Argentina Wine Route

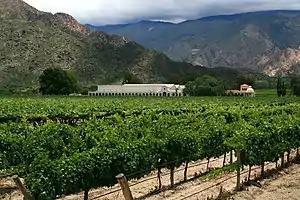
Winery in Cafayate, Salta.

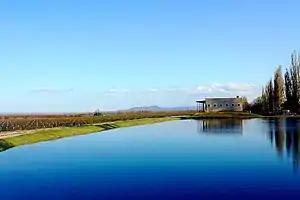
Algodon Wine Estates bodega, a boutique winery located in San Rafael, Mendoza. The Sierra Pintada mountains are visible in the distance.

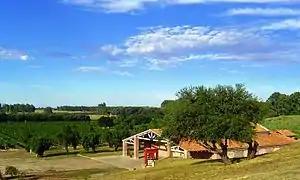
Al Este Bodega y Viñedos in Médanos, Buenos Aires

The wine regions of Argentina, though often defined differently depending on the source, encompass several provinces with some provinces being shared by more than one region. Most individual provinces may also be broken down further into sub enotourism regions, which are often indicated by departments (Departments of Argentina [Spanish: departamentos] form the second level of administrative division after provinces), cities, or cross provincial valleys (such as the Calchaquí Valleys) that may transverse and connect all three. Regardless of the regions system used, it is generally agreed that the most significant wine growing regions and provinces make up a variation of the following: